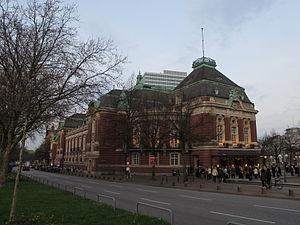
Le Philharmonisches Staatsorchester Hamburg est l'orchestre symphonique de la ville hanséatique de Hambourg et se produit à la Laeiszhalle, ainsi que lors des spectacles d'opéra et de ballet à l'Opéra d'État de Hambourg. Le chef d'orchestre et directeur musical général actuel de l'orchestre est l'américain Kent Nagano.